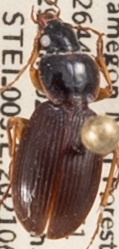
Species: Synuchus impunctatus
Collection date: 2021-06-29
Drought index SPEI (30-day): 0.47
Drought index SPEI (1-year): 0.54
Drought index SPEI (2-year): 1.45